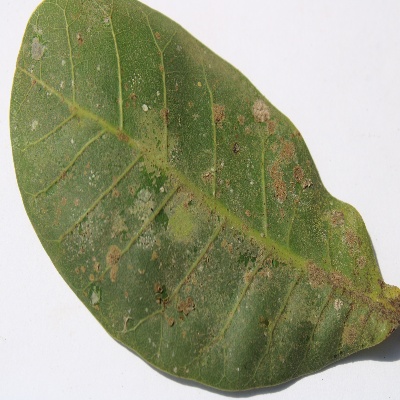
Crop: Cashew
Condition: red rust